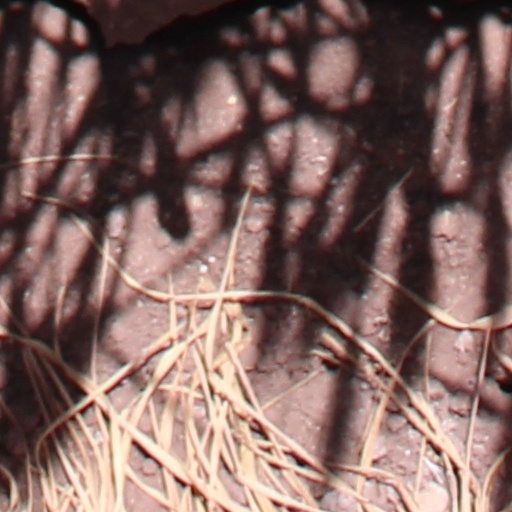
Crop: wheat